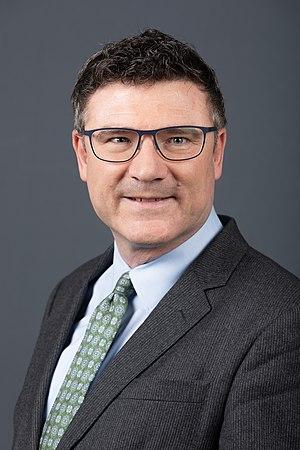
Stefan Kaufmann, Membre du Parlement allemand Bundestag, février 2020